Arkansas Highway 42

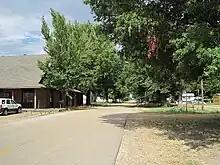
Highway 42 in Twist

Along the eastern edge of Crowley's Ridge, Highway 42 intersects Highway 163 (Crowley's Ridge Parkway) in the unincorporated community of Birdeye before entering the St. Francis Lowlands. Highway 42 crosses two man-made drainage ditches and their levees (the St. Francis Bay Ditch and Cross County Ditch) before intersecting Highway 75 and crossing the St. Francis River at Coldwater. The route continues eastward, passing through Twist and entering Crittenden County.